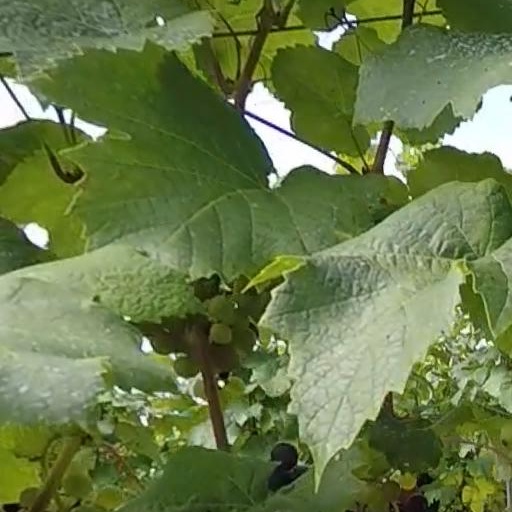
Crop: grape